Biblioteca Queriniana, Brescia

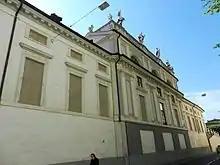
Exterior of Library with decorated roofline

The Biblioteca Queriniana is a public library with a rich collection of ancient manuscripts, located on Via Giuseppe Mazzini in Brescia, region of Lombardy, Italy. The library was founded in 1747 and owes the nucleus of its collection to Cardinal Angelo Maria Querini (1680–1755).